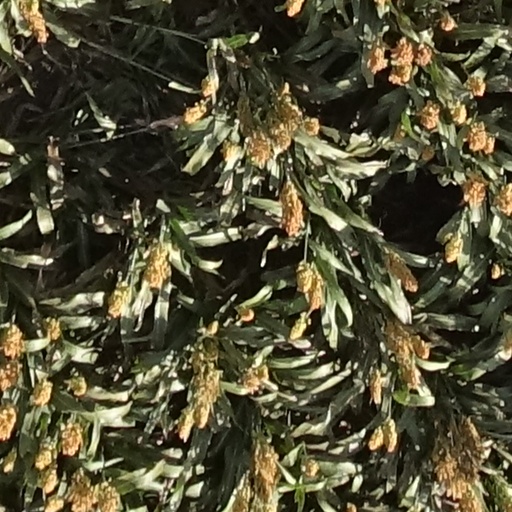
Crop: sorghum